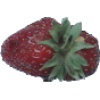
Label: strawberry_wedge